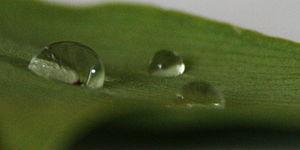
Gouttes d'eau sur la surface inférieure d'une feuille de Ginkgo biloba, exemple de mouillage partiel
L’Arbre aux quarante écus, l’Abricotier d'argent, Ginkgo est une espèce d'arbres et la seule représentante actuelle de la famille des Ginkgoaceae. C'est la seule espèce actuelle de la division des ginkgophyta. Elle est considérée comme une espèce panchronique. C'est la plus ancienne famille d'arbres connue, puisqu'elle serait apparue il y a plus de 270 millions d'années. Elle existait déjà une quarantaine de millions d'années avant l'apparition des dinosaures.